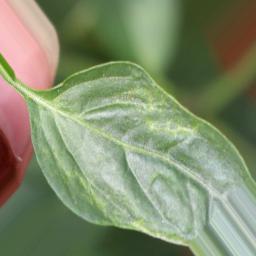
Label: mites_and_trips